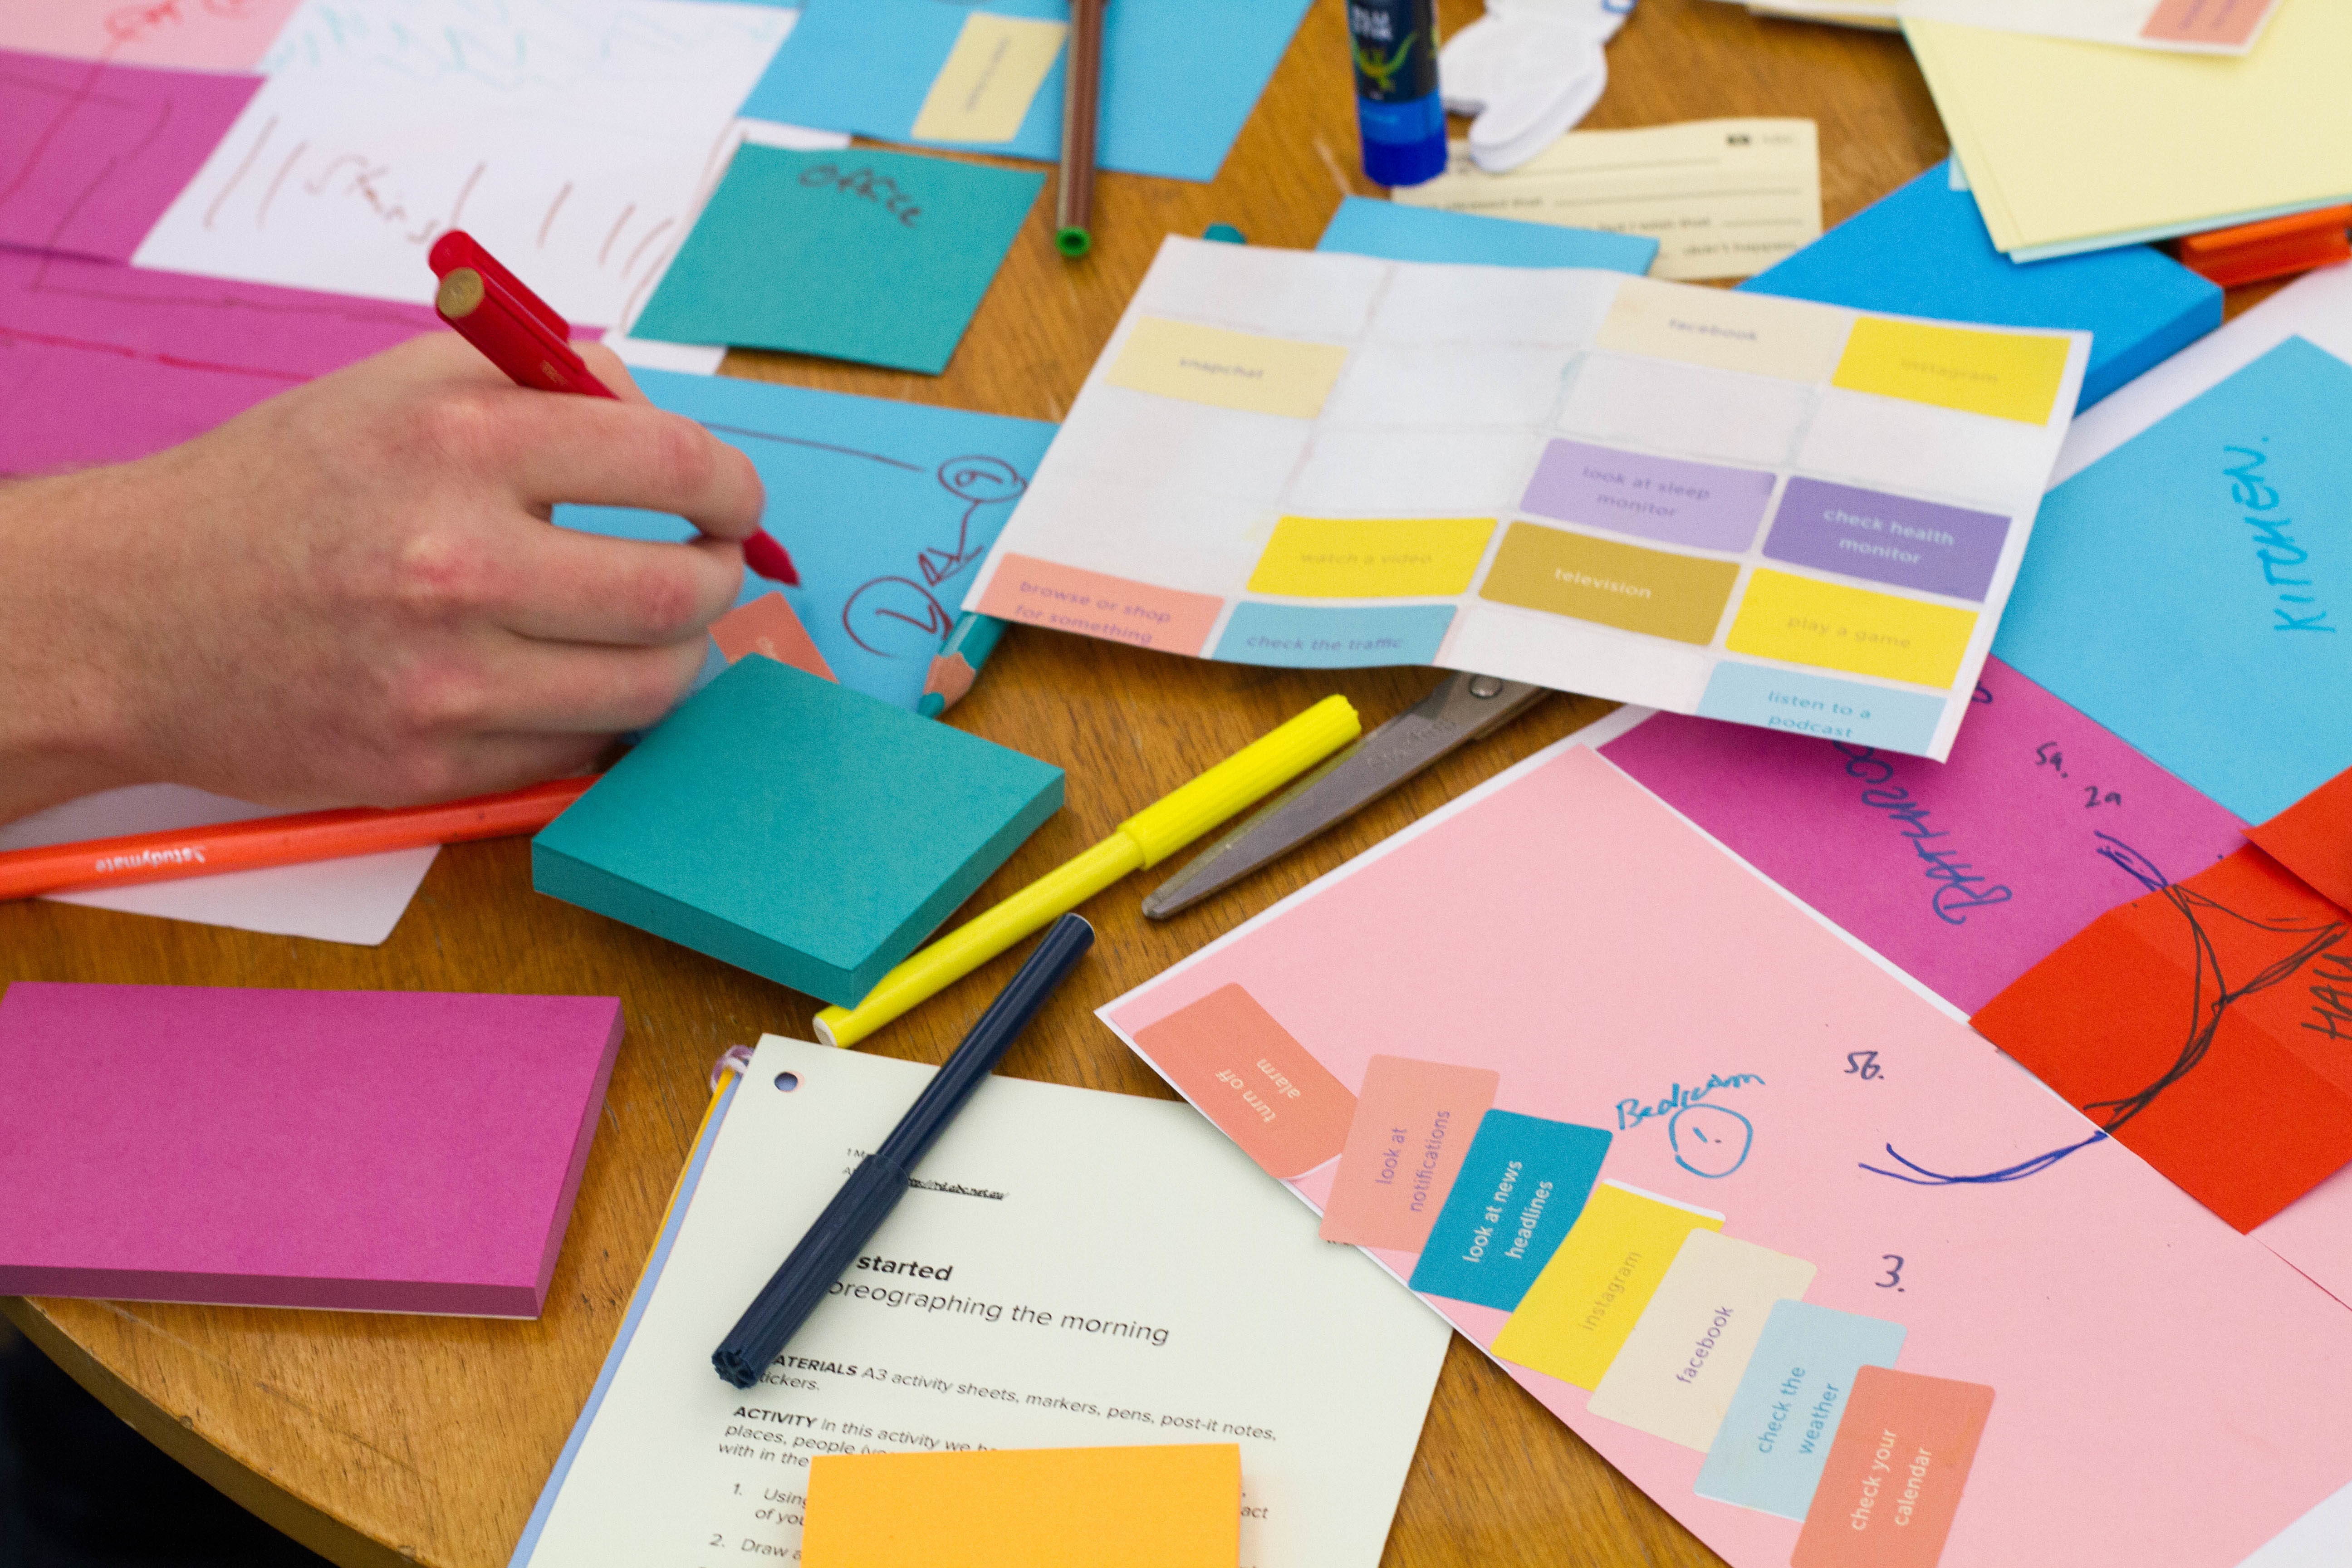
color, paper, brand, art, illustration, design, graphic design